Sharon Temple

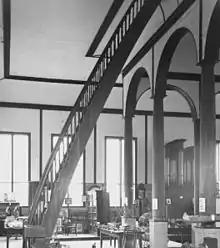
Sharon Temple Museum in the 1950s

Under the impetus of the Rev. James L. Hughes, the Toronto-based York Pioneer and Historical Society raised funds to purchase the temple and its grounds in 1917 and opened the temple as a museum in 1918. Shortly afterwards, the York Pioneers moved David Willson's study to the site. This is significant as one of the earliest examples of historic preservation in Canada, one of the reasons for which the temple received its National Historic Designation in 1993. The York Pioneers collected artifacts from throughout York County and created a county museum and park, which they displayed in the temple. A baseball diamond, recreation area and refreshment stand were added on the surrounding grounds. In the 1950s, the site's focus began to change, emphasizing the story of the Children of Peace. The York Pioneers restored and moved the 1819 home of Ebenezer Doan, master builder of the temple, and a log house associated with Jesse Doan, bandmaster of the Children of Peace, to the site. These acquisitions were followed in 1967, Canada's centennial year, by the construction of an exhibit building. The baseball diamond and other remnants of the park's early days were removed. Lastly, they moved the Cookhouse, and the Gatehouse, to the temple grounds.